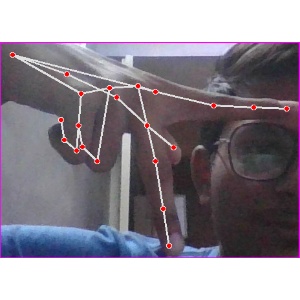
अक्षर: प